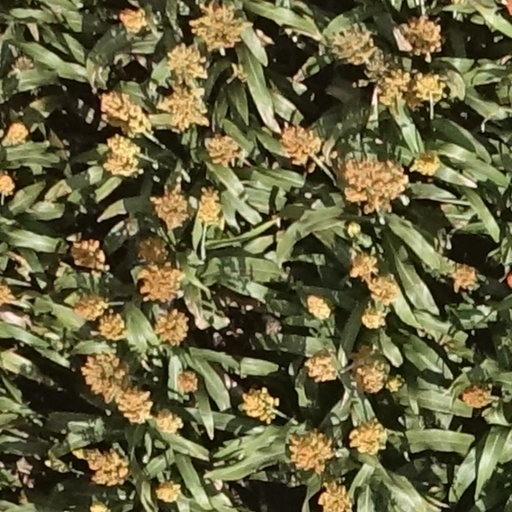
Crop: sorghum